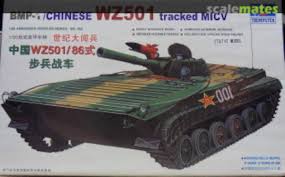
Label: BMP